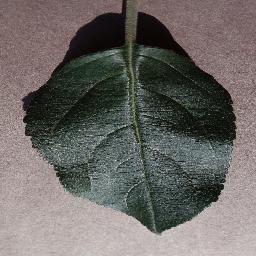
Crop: apple
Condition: healthy